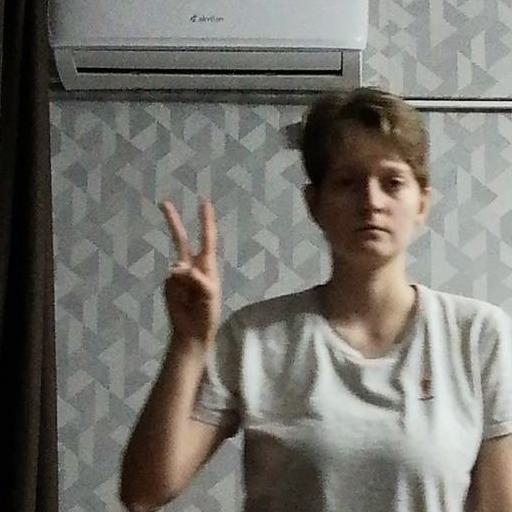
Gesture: peace